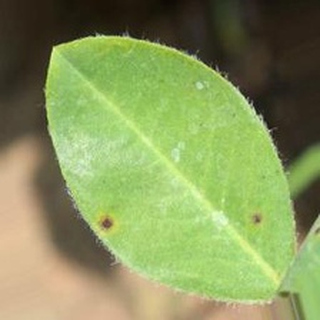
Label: groundnut_early_leaf_spot